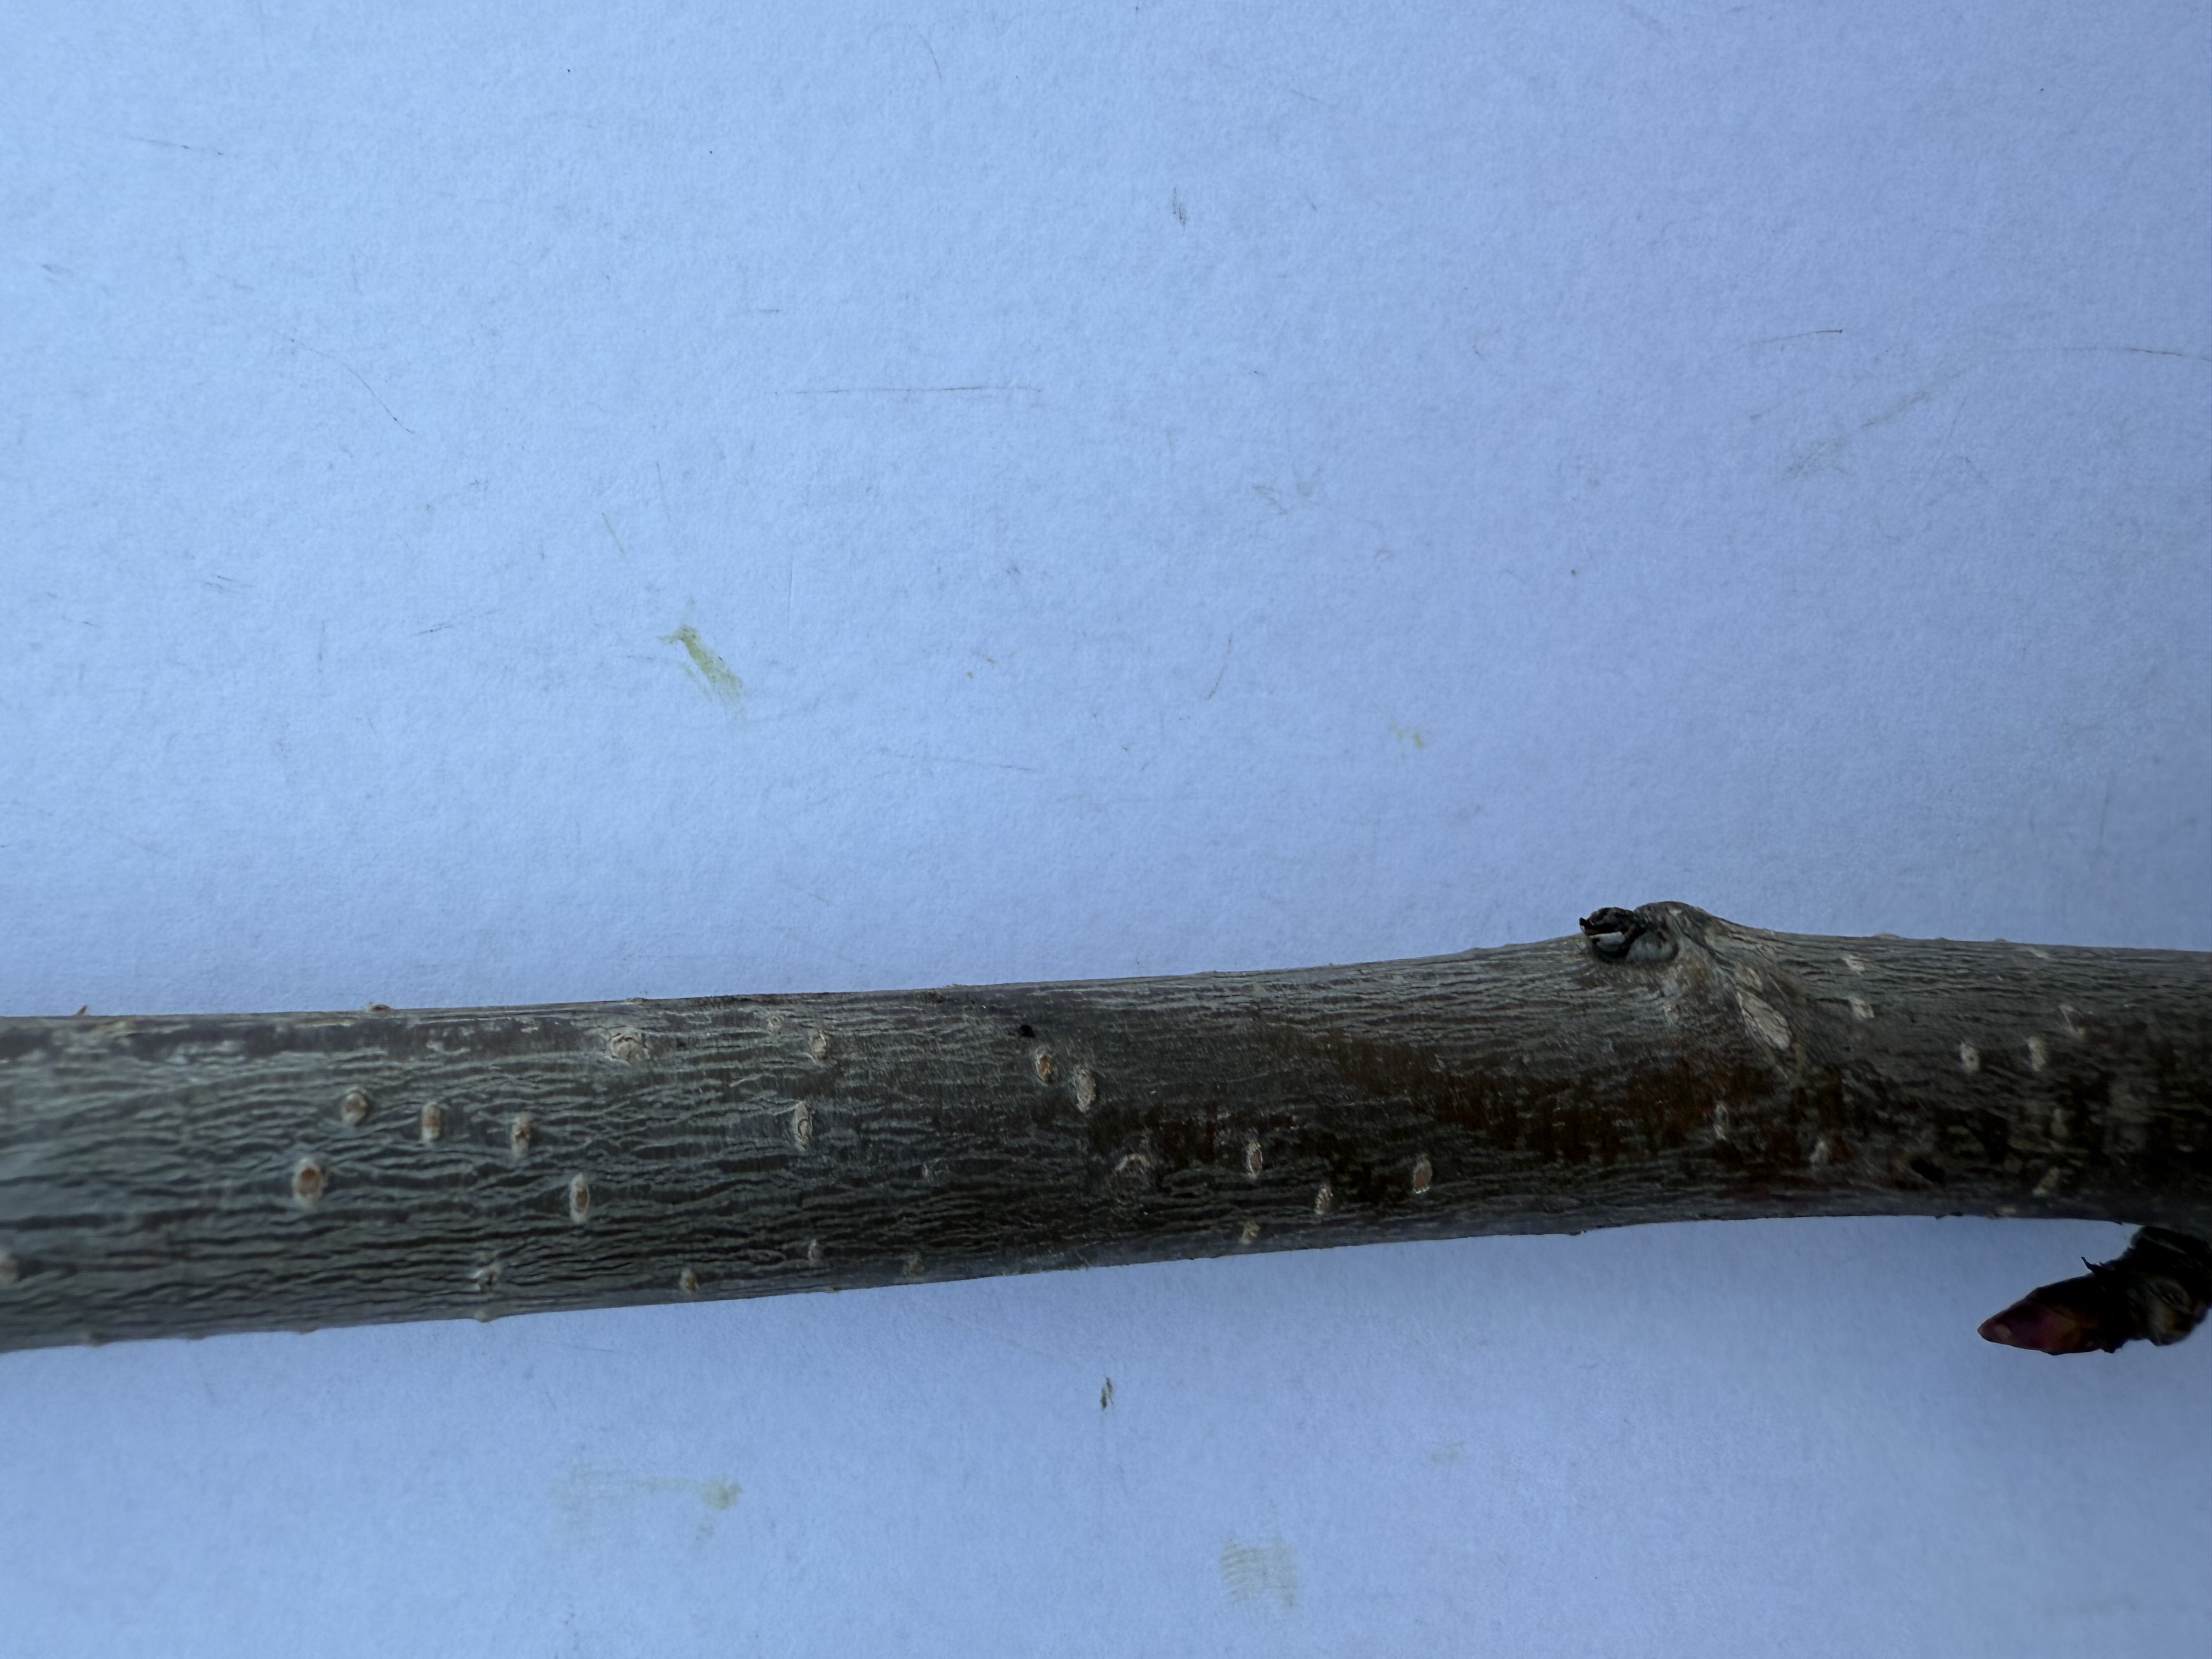
Variety: Sour Cherry